Pierre Dréossi

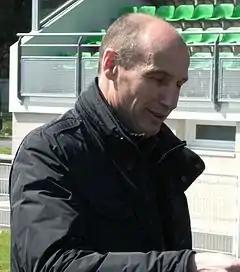
Dréossi in 2013

Pierre Dréossi (born 12 October 1959) is a French football manager and former player.